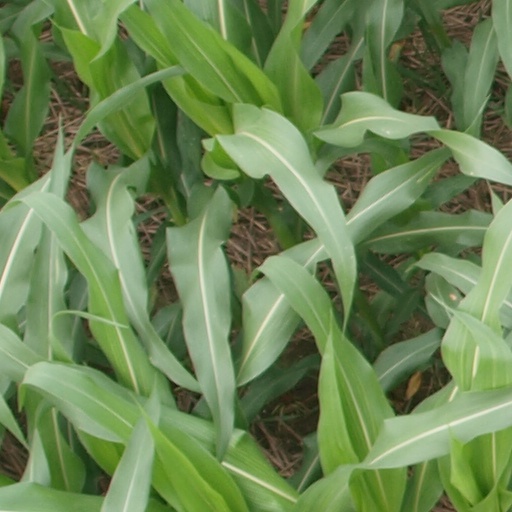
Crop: maize; corn